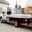
Label: truck